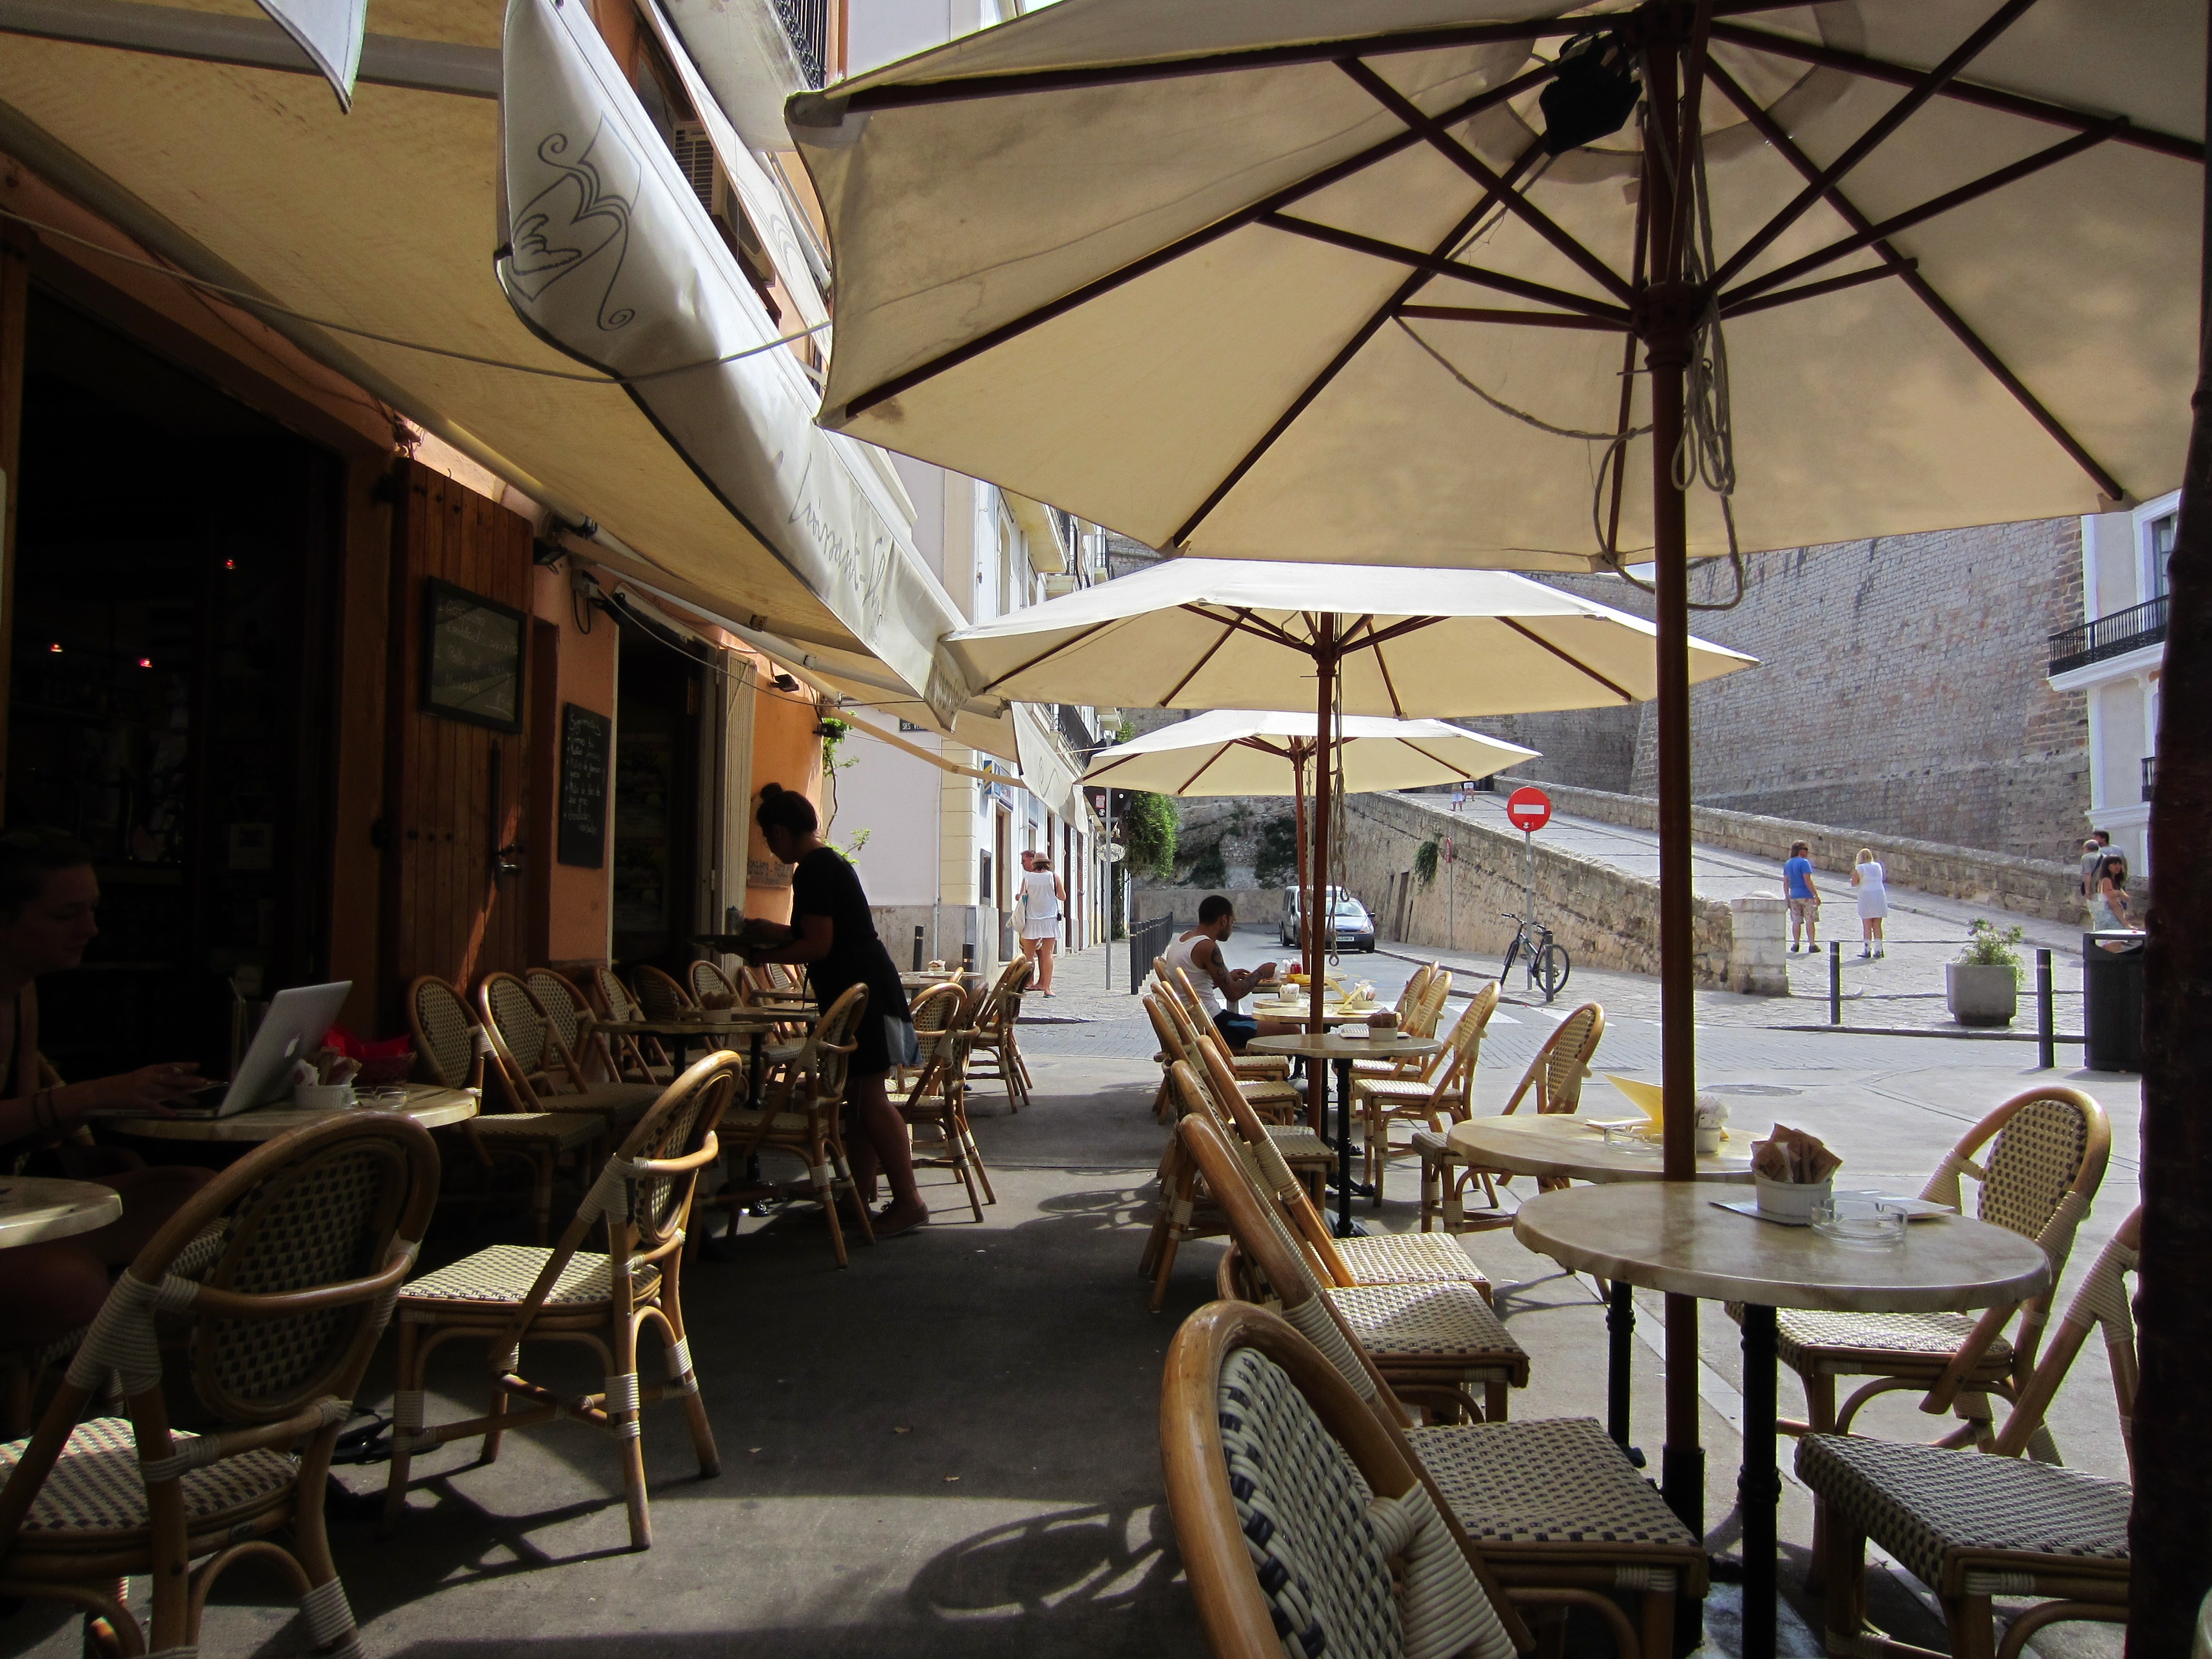
cafe, restaurant, meal, vehicle, interior design, pavement cafe, al fresco, outdoors, chairs, umbrellas, tables, ibiza